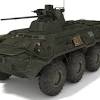
Label: BTR-80